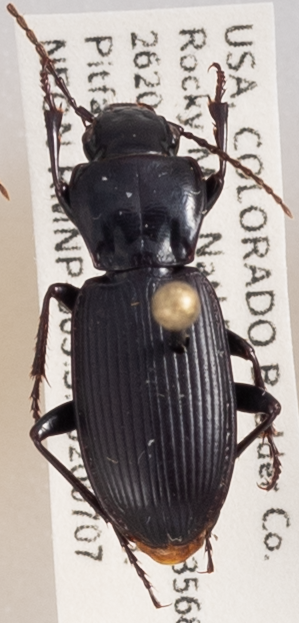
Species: Pterostichus protractus
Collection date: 2020-07-07
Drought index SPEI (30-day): -0.692
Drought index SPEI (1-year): -1.034
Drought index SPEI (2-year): -0.692